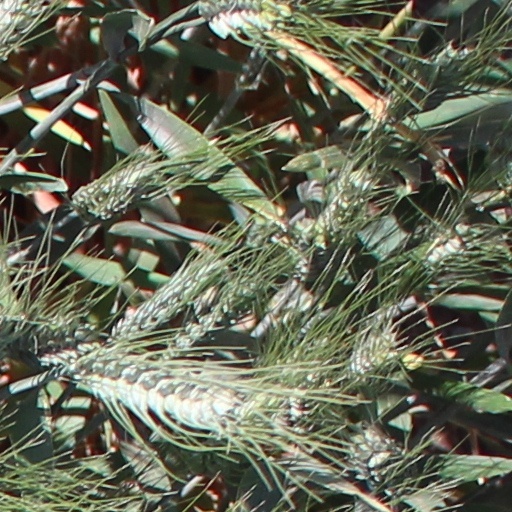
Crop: wheat